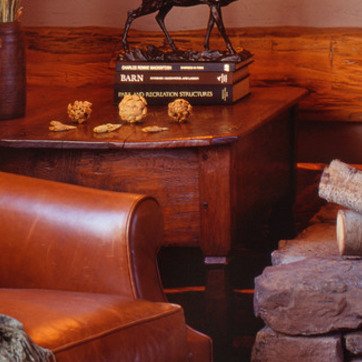
Material: wood